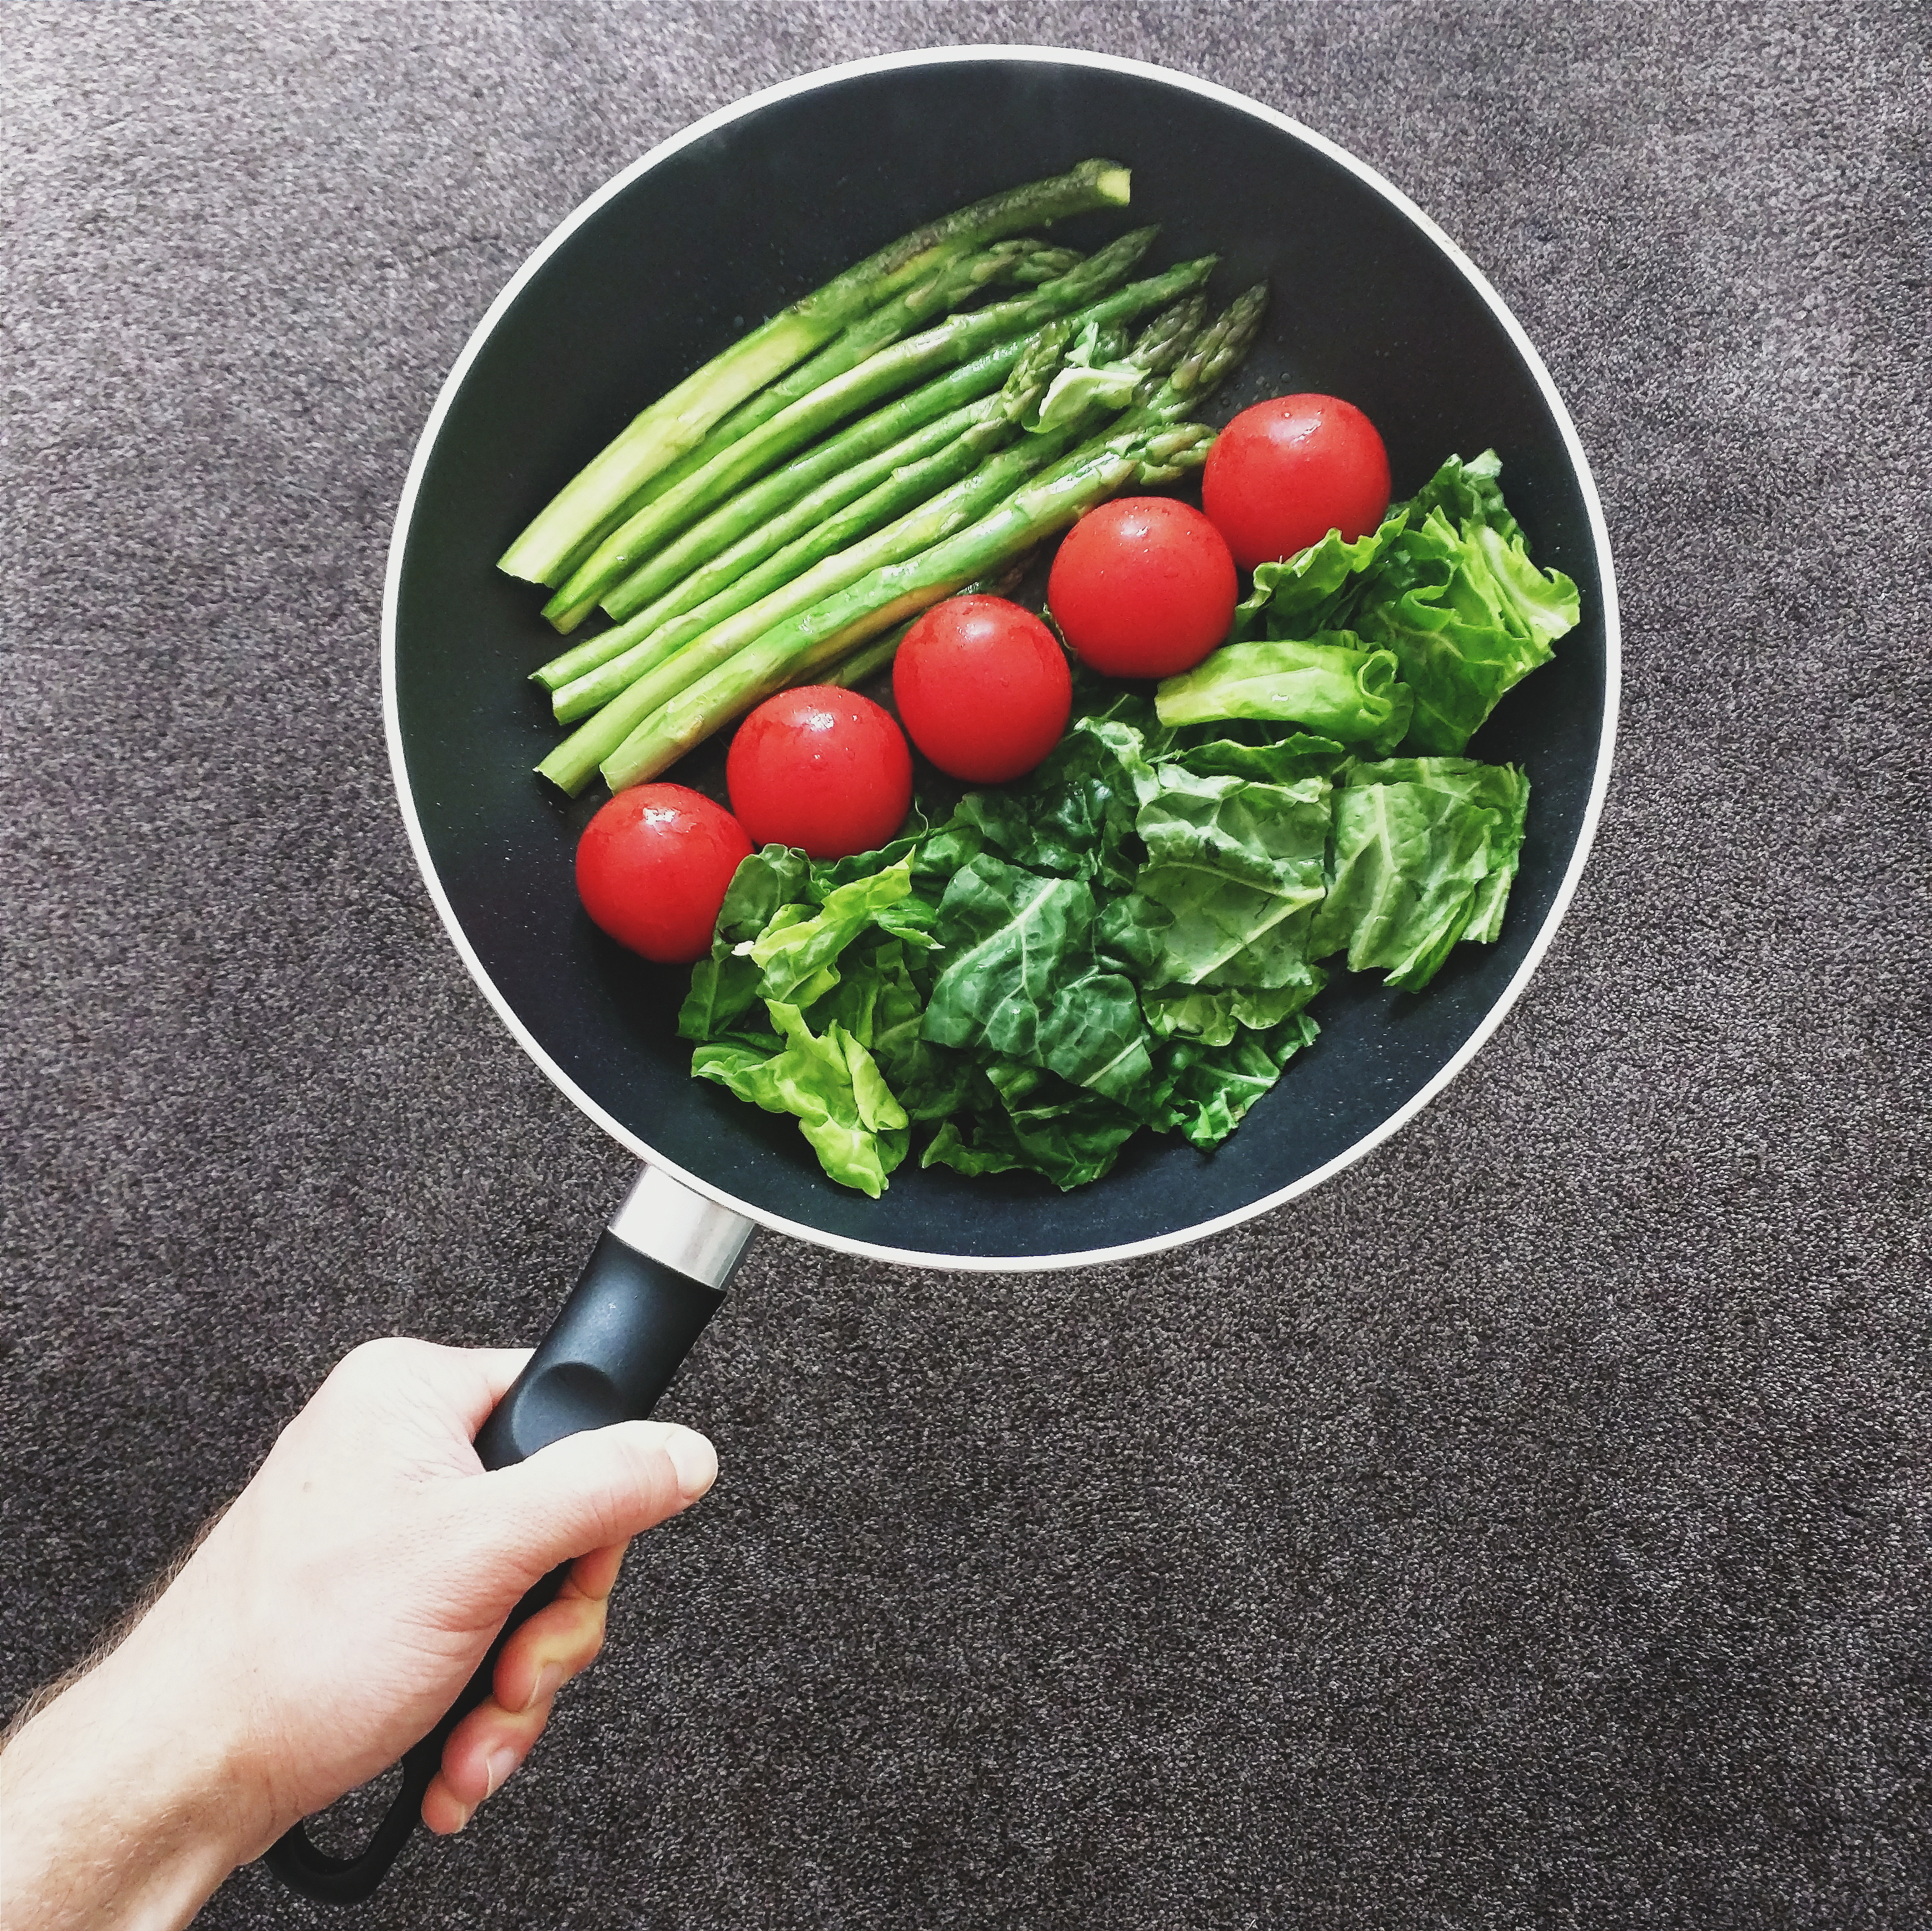
vegetable, food, cherry tomatoes, natural foods, plant, produce, ingredient, vegan nutrition, leaf vegetable, vegetarian food, cuisine, tomato, fruit, dish, superfood, recipe, local food, legume